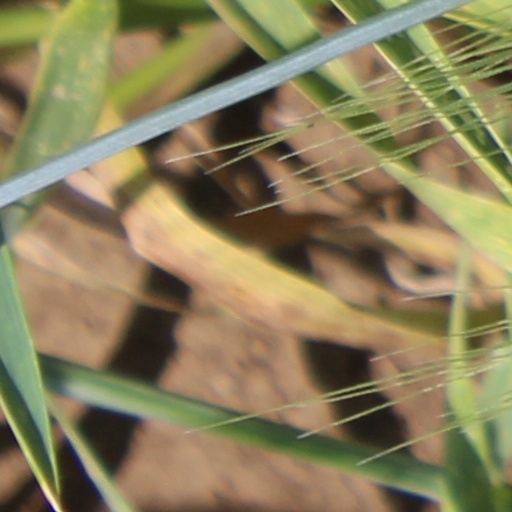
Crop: wheat